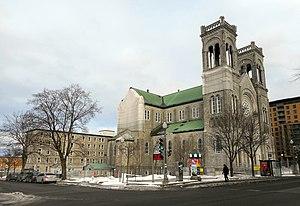
Église du Très-Saint-Sacrement (fermée), 1330, chemin Sainte-Foy, Québec
L’église du Très-Saint-Sacrement est une église située dans le quartier Saint-Sacrement, dans l'arrondissement de La Cité-Limoilou, à Québec.